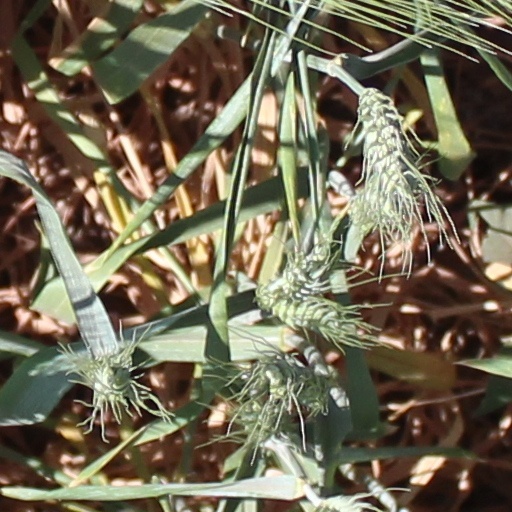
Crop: wheat